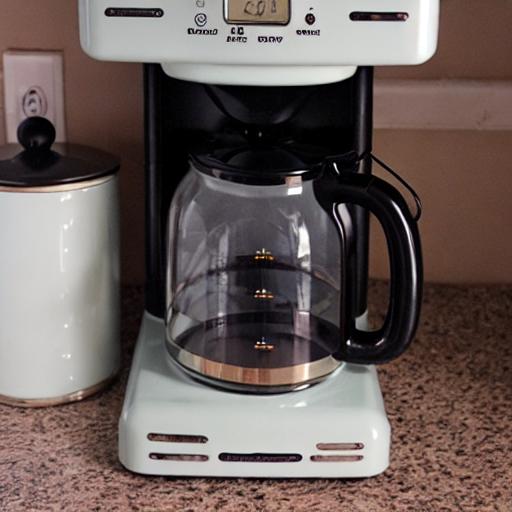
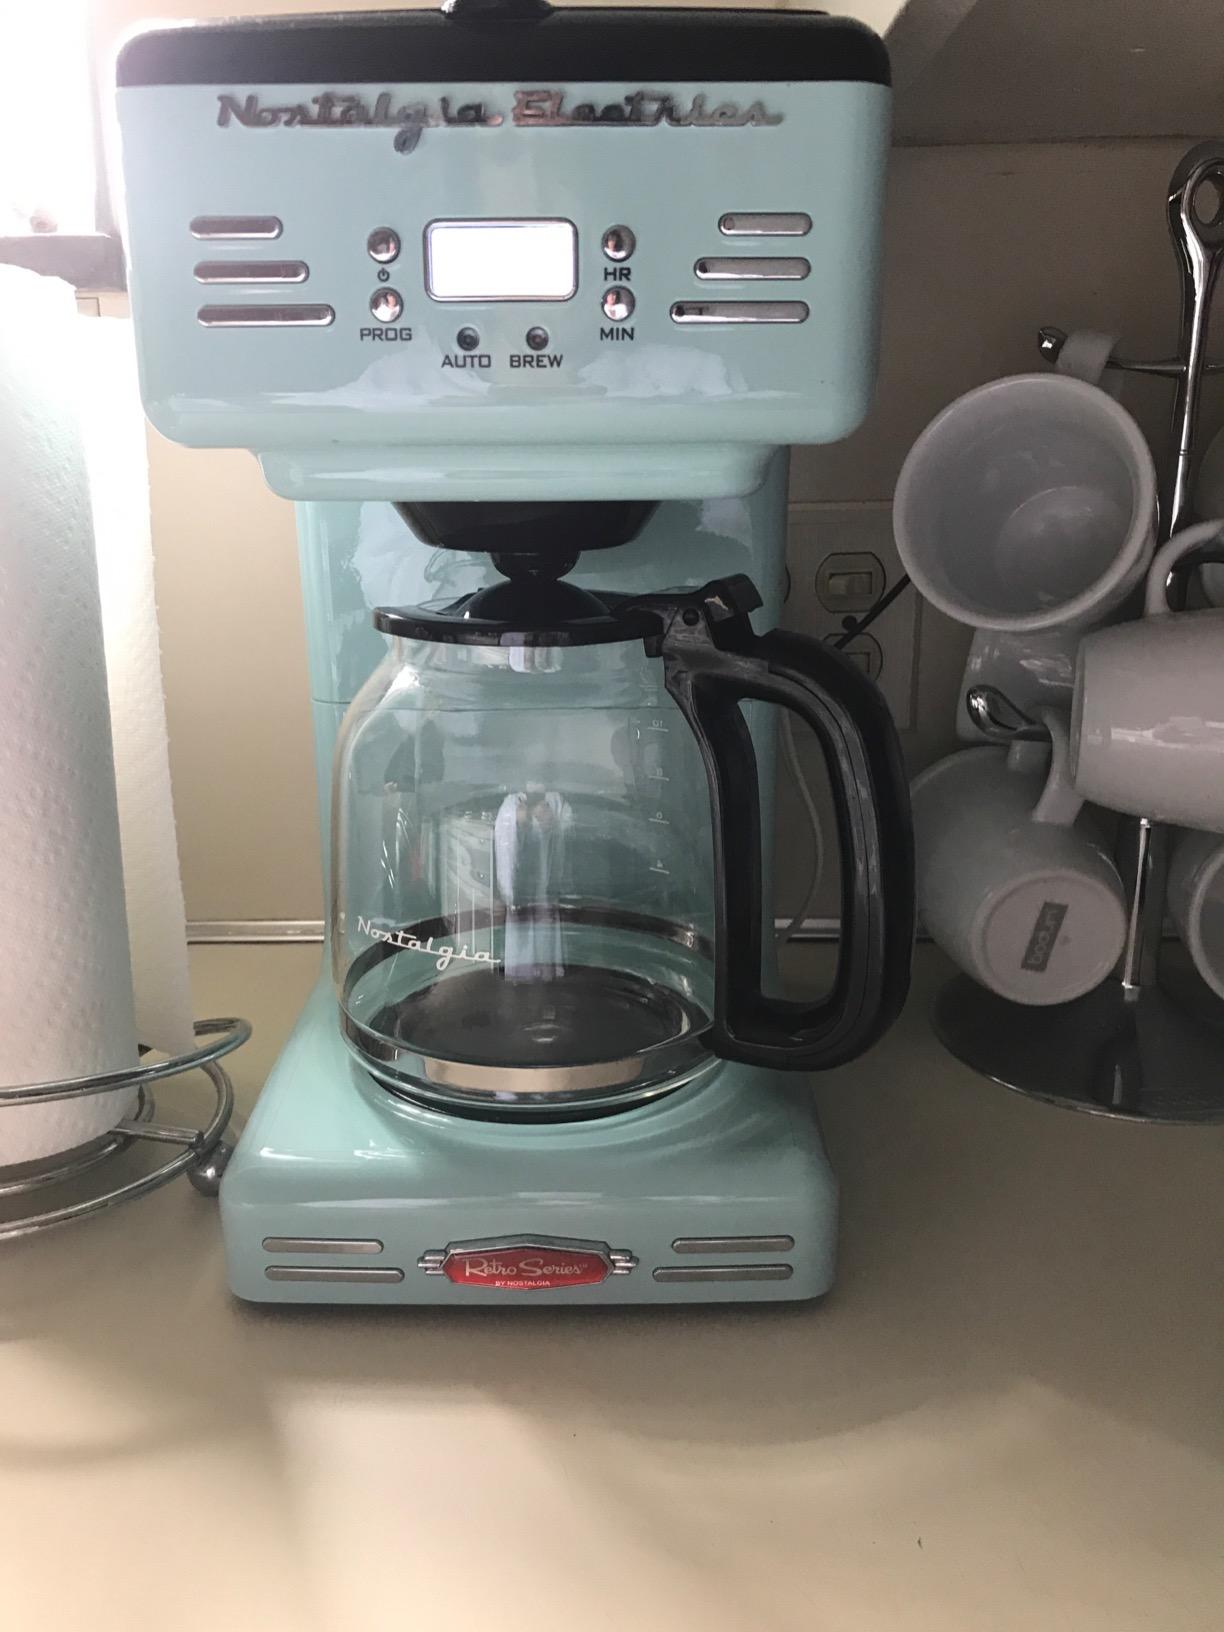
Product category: items_tea
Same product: no